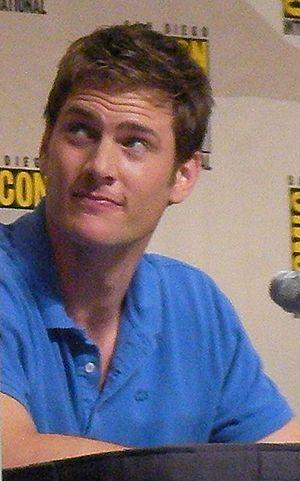
Devon Christian Woodcomb, souvent surnommé « Capitaine Trop Top » est un personnage de la série télévisée américaine Chuck. Il est le petit ami puis devient le mari d'Ellie Bartowski dans le dernier épisode de la première saison. Il est interprété par Ryan McPartlin.
Les personnages de Chuck, série télévisée américaine, se constituent de onze acteurs principaux, d'une douzaine d'acteurs récurrents et d'un nombre aléatoire d'invités au fil des saisons.